Radio Andorra

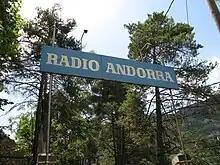
Radio Andorra signpost at Encamp

Broadcasting began on 7 August 1939. Jacques Trémoulet, who was also the owner of the broadcasting company "Radiophonie du Midi" and had already broadcast in Toulouse, Montpellier, Bordeaux and Agen, created Radio Andorra fearing the civil interdiction of the private radio in French territory, due to the fact that, if it had been produced, it would have silenced the rest of radio stations of his property, more particularly Radio Toulouse, very popular then.